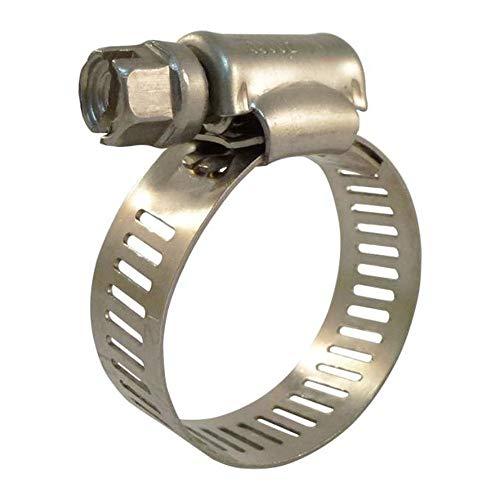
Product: Industro Stainless Steel Hose Clamps
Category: Home & Kitchen | Home Décor | Kids' Room Décor
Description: The clamp fits 1/2" to 1-1/4" Dia hoses and is constructed from durable stainless-steel.
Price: $16.83
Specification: ProductDimensions:1.5x0.6x1.5inches|ItemWeight:1.17pounds|ShippingWeight:1.17pounds(Viewshippingratesandpolicies)|Manufacturer:IndustroIntl|ASIN:B07M5LHVGV|Itemmodelnumber:191